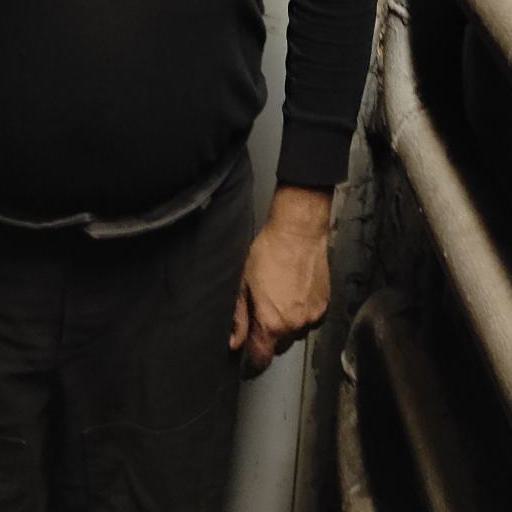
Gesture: no_gesture